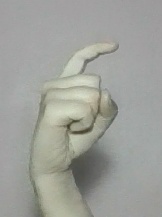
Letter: ra